Sekigawa Station

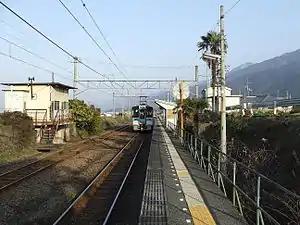
Sekigawa Station in 2008

is a passenger railway station located in the city of Shikokuchūō, Ehime Prefecture, Japan. It is operated by JR Shikoku and has the station number "Y27".